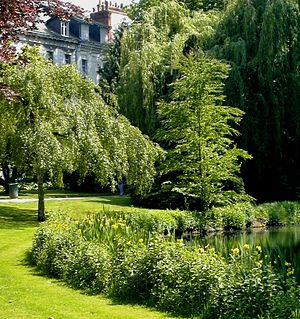
Un jardin public est un terrain enclos, paysagé et planté destiné à la promenade ou à l’agrément du public.
Un parc est une zone délimitée d'un territoire, maintenu dans son état naturel ou semi-naturel et paysagé.